The Sixty-nine Stations of the Kiso Kaidō

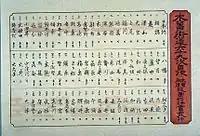
The title page for the series of "ukiyo-e" prints.

The or Sixty-nine Stations of the Kiso Road, is a series of "ukiyo-e" works created by Utagawa Hiroshige and Keisai Eisen. There are 71 total prints in the series (one for each of the 69 post stations and Nihonbashi; Nakatsugawa-juku has two prints).